Norwich

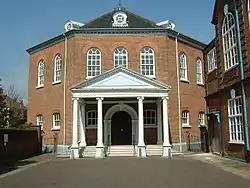
The Octagon Chapel, Norwich

The summer of 1549 saw an unprecedented rebellion in Norfolk. Unlike popular challenges elsewhere in the Tudor period, it appears to have been Protestant in nature. For several weeks, rebels led by Robert Kett camped outside Norwich on Mousehold Heath and took control of the city on 29 July 1549 with the support of many of its poorer inhabitants. Kett's Rebellion was particularly in response to the enclosure of land by landlords, leaving peasants with nowhere to graze their animals, and the general abuses of power by the nobility. The uprising ended on 27 August when the rebels were defeated by an army. Kett was convicted of treason and hanged from the walls of Norwich Castle.